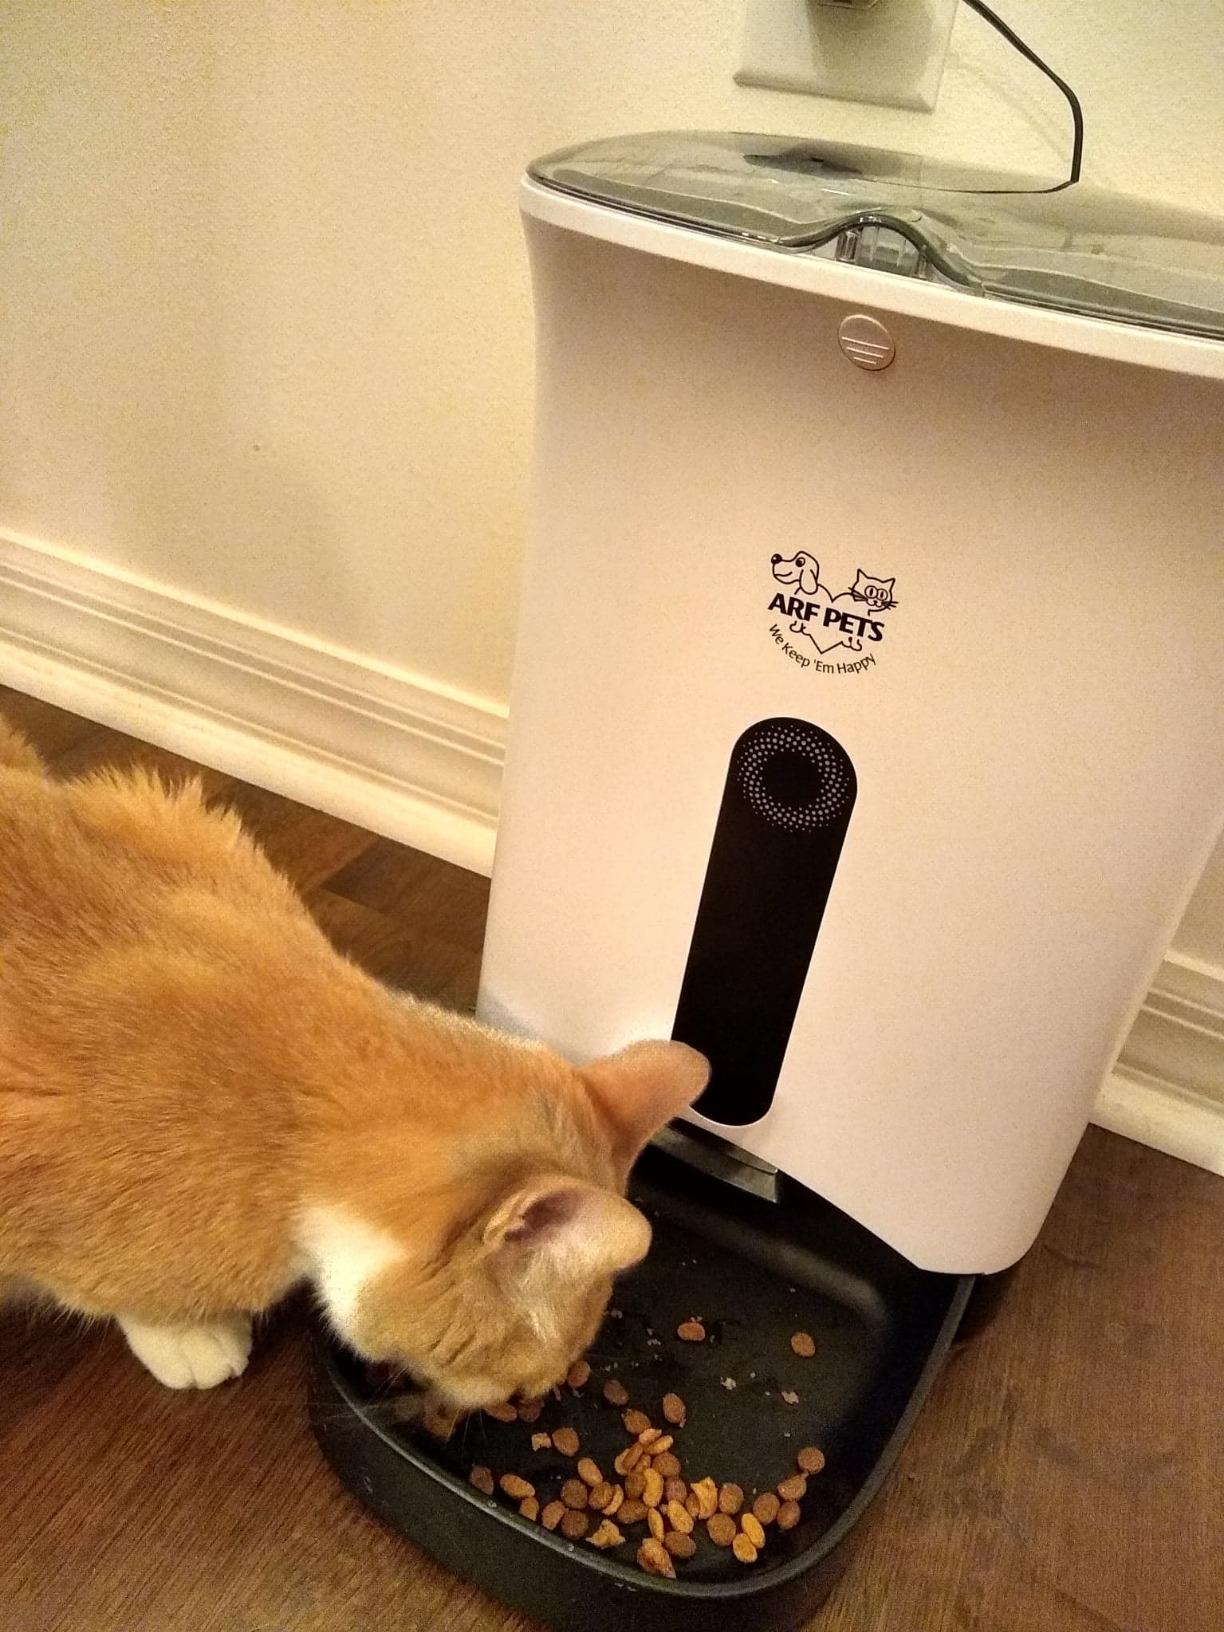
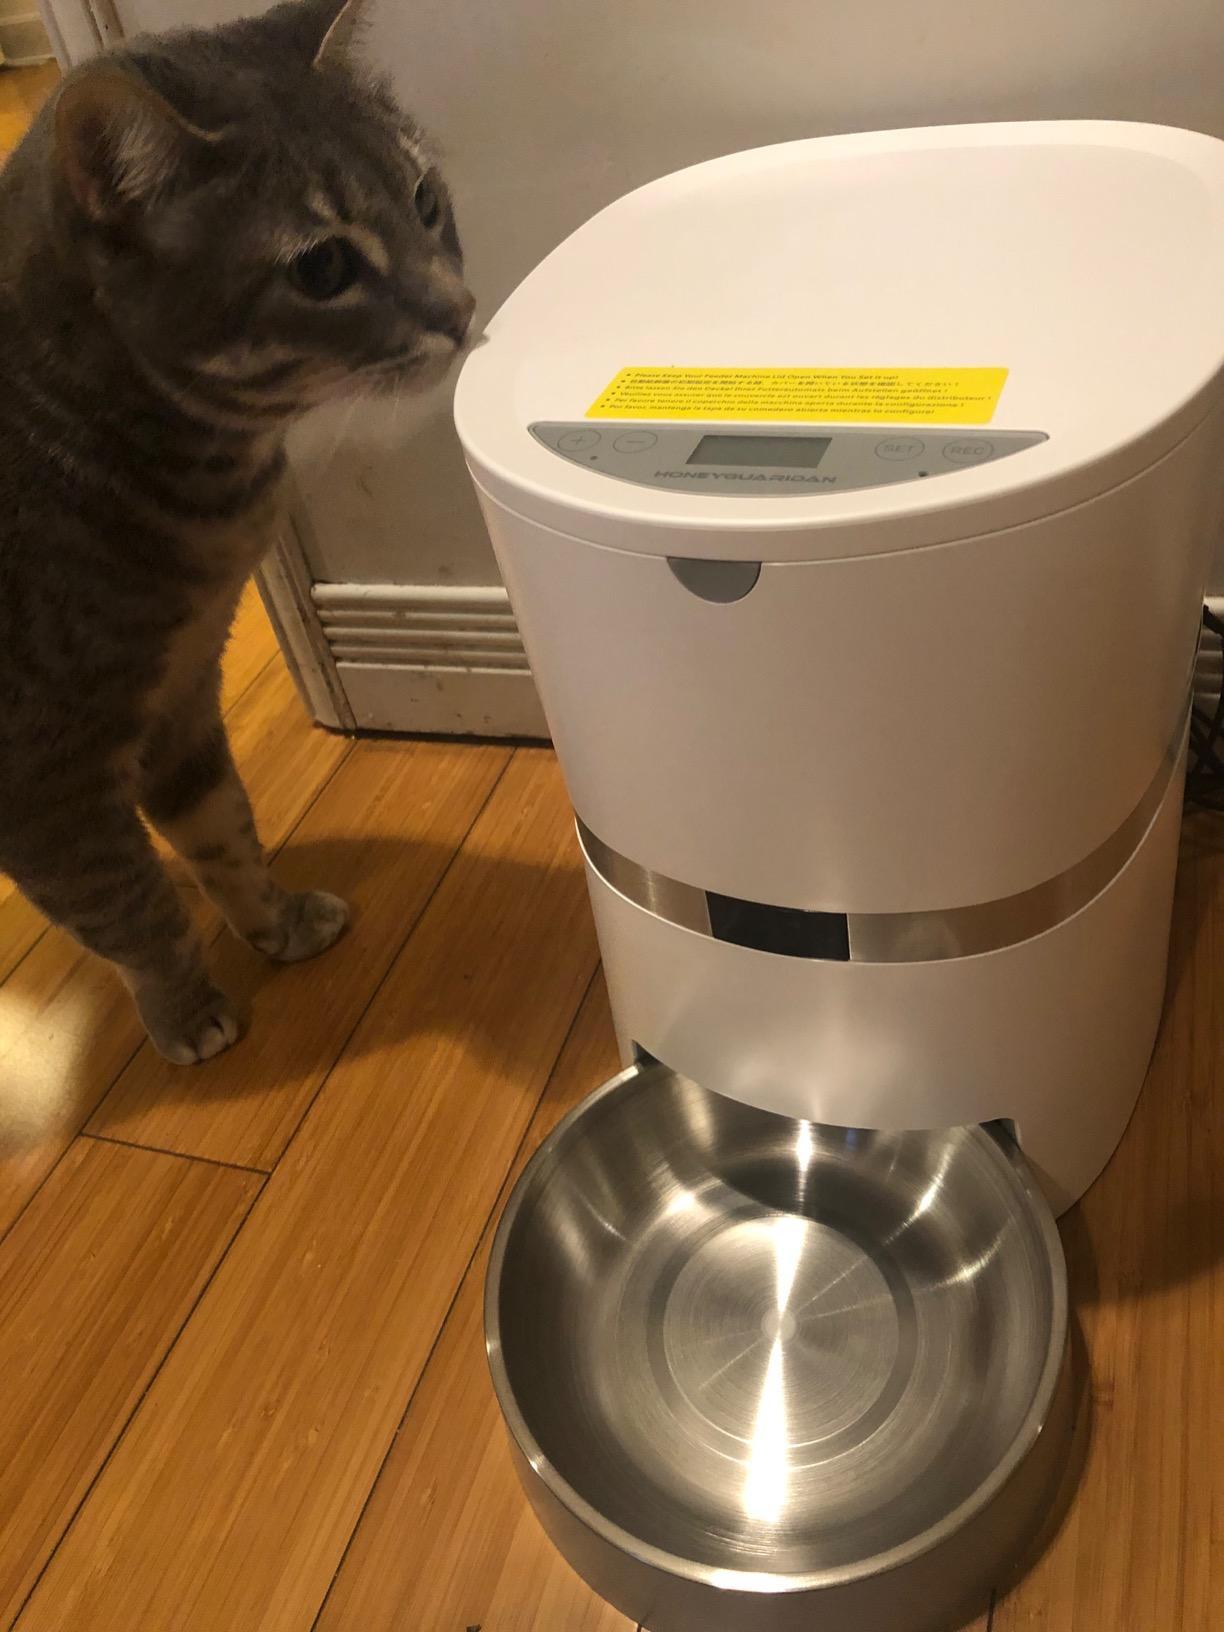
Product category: items_feeder
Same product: no